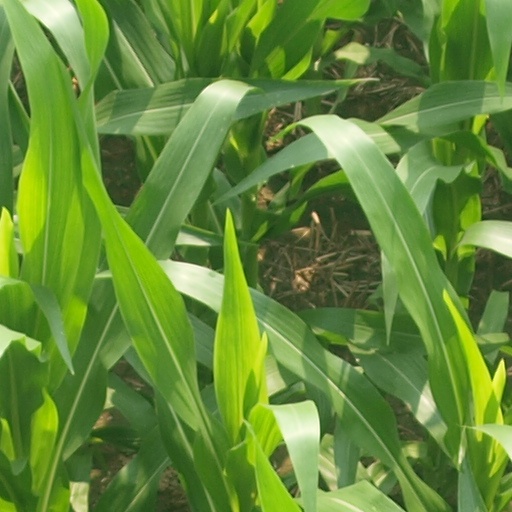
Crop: maize; corn